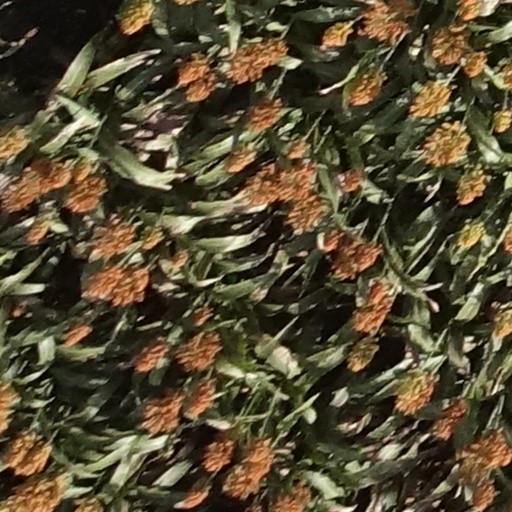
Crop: sorghum